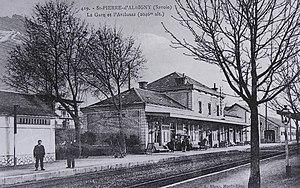
Vue de la gare ferroviaire de Saint-Pierre-d'Albigny au début du XXème siècle (après 1912), en Savoie.
La gare de Saint-Pierre-d'Albigny est une gare ferroviaire française des lignes de Culoz à Modane et de Saint-Pierre-d'Albigny à Bourg-Saint-Maurice. Elle est située sur le territoire de la commune de Saint-Pierre-d'Albigny dans le département de la Savoie en région Auvergne-Rhône-Alpes.